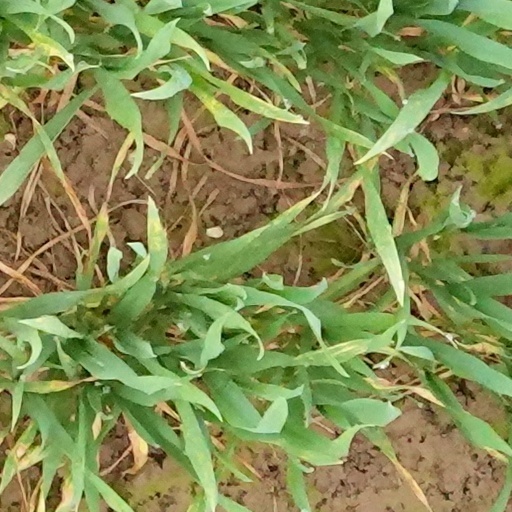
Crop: wheat